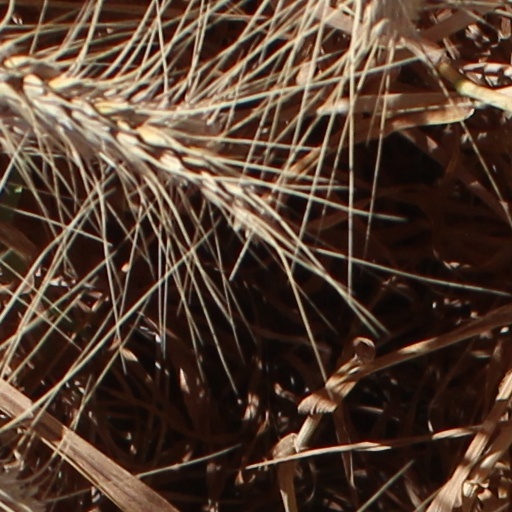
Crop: wheat